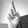
ASL letter: R